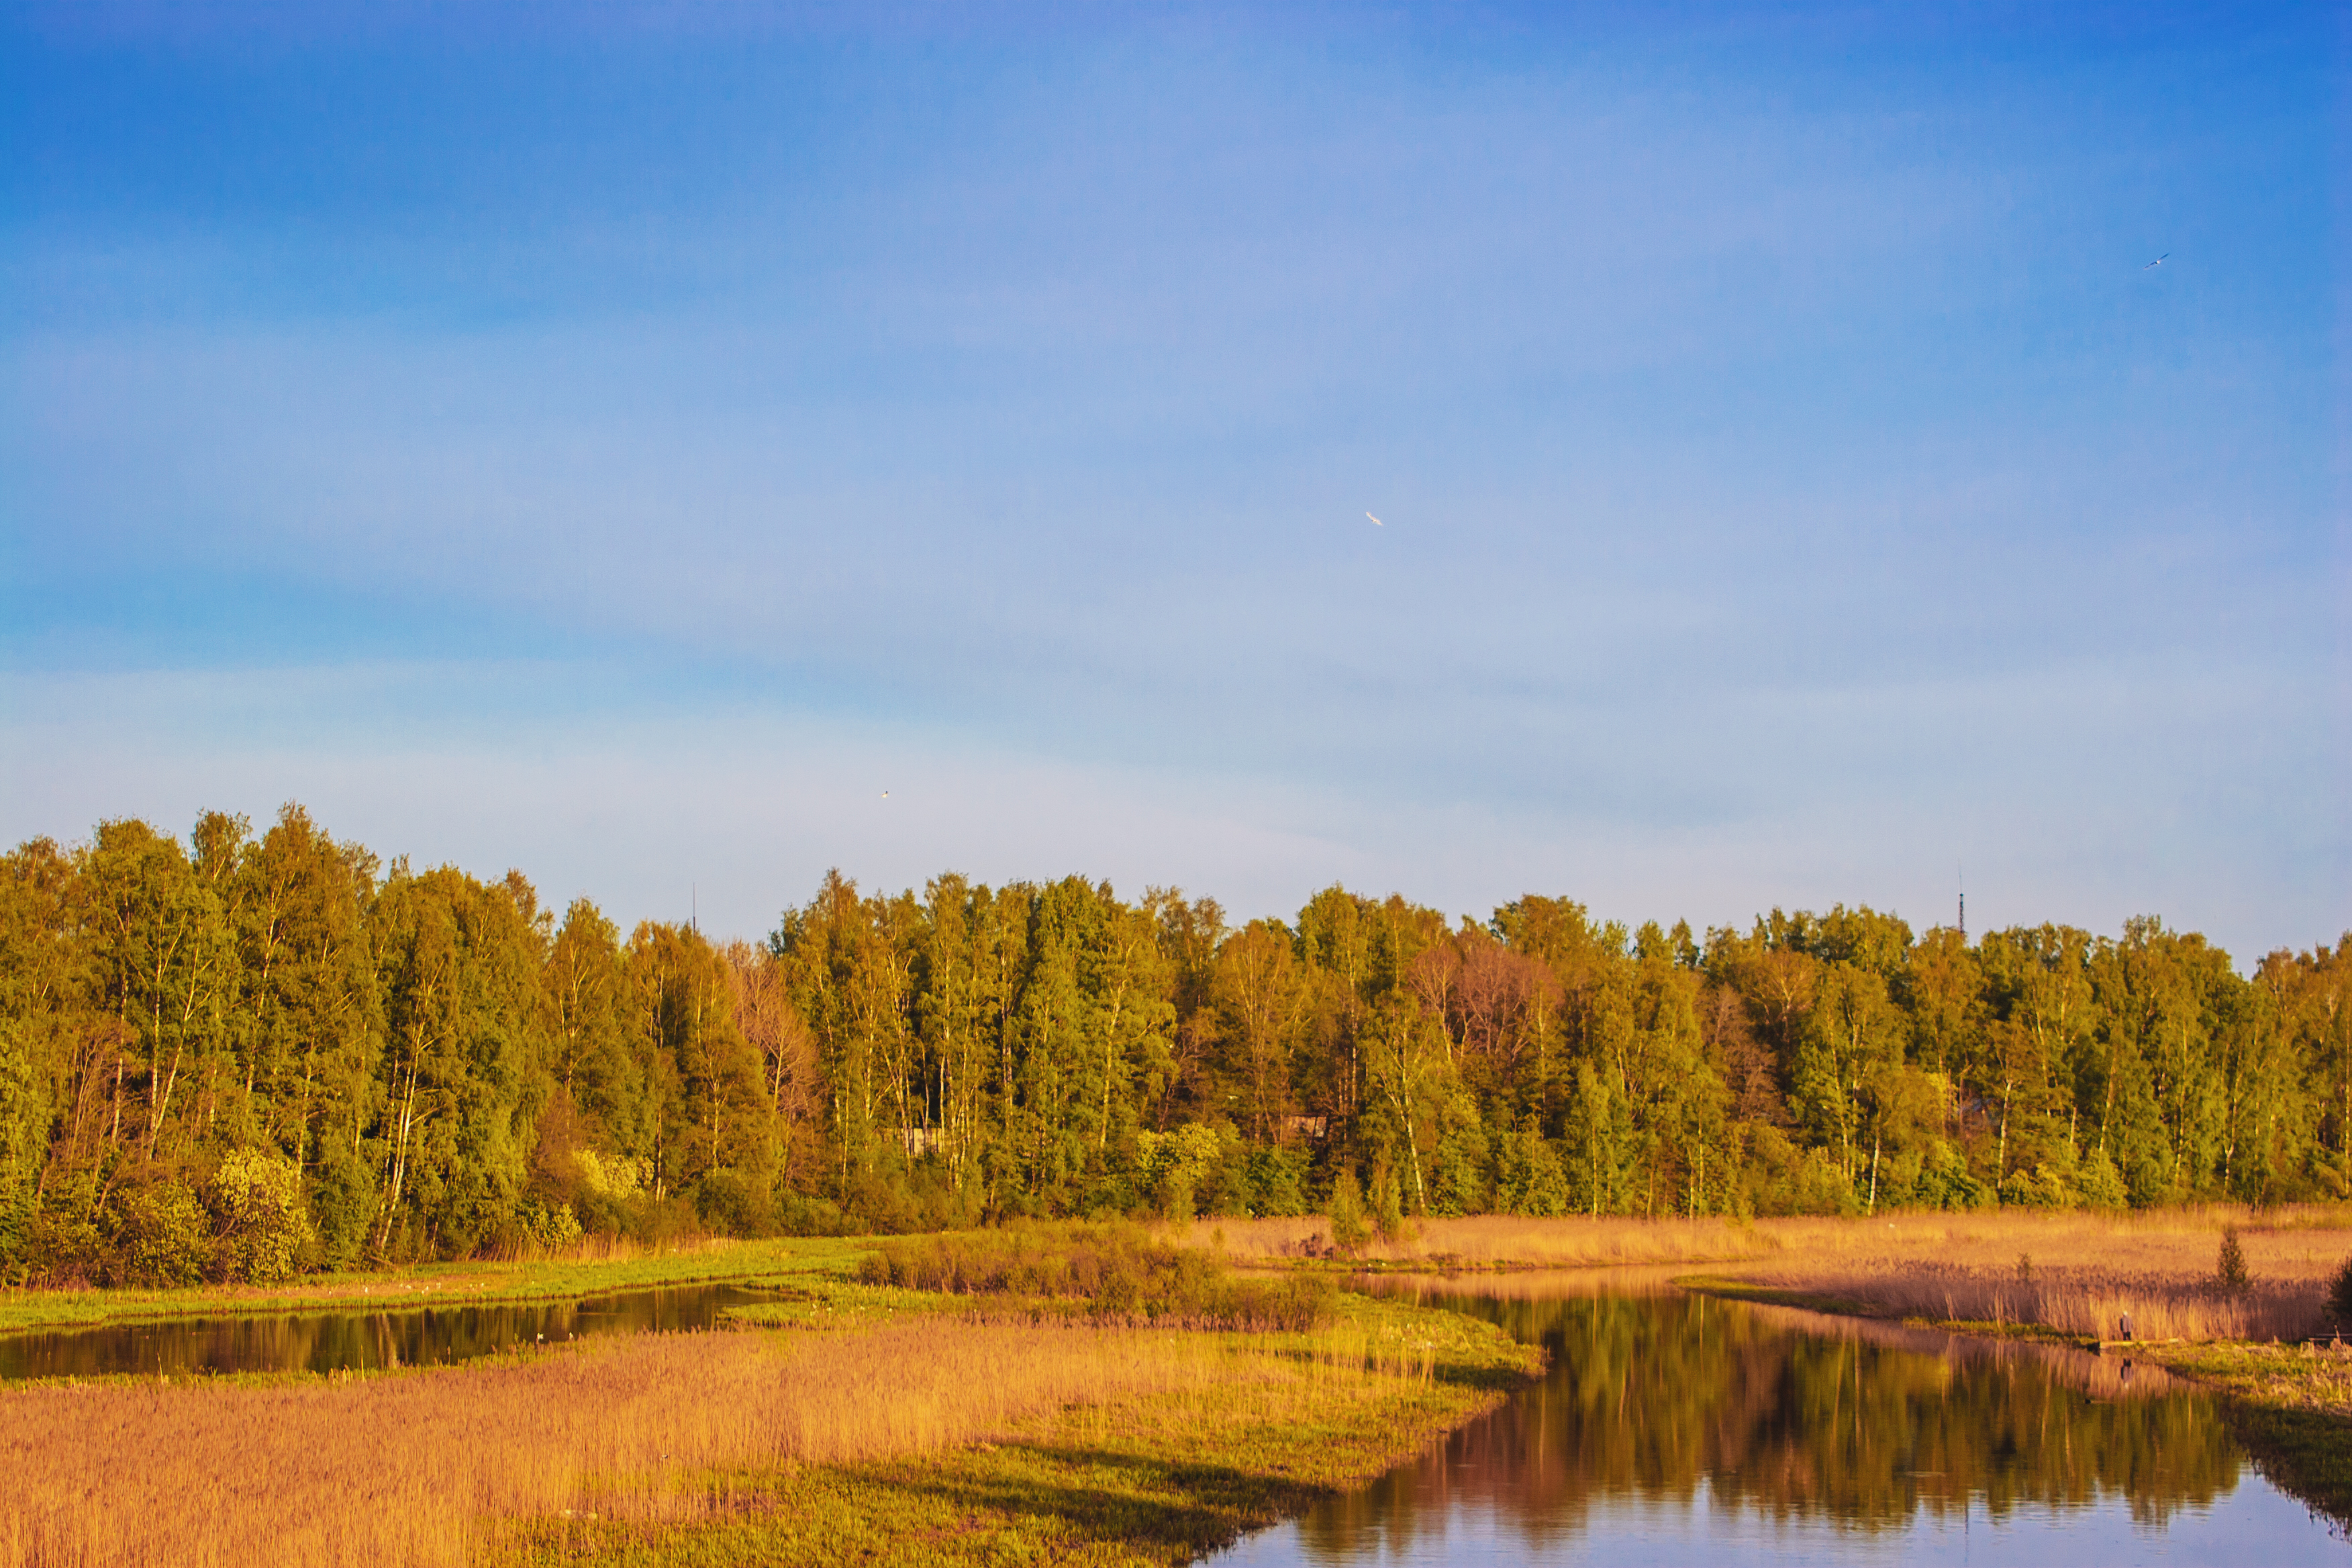
images, cloud, sky, water, plant, natural landscape, larch, tree, lacustrine plain, lake, watercourse, grass, bank, woody plant, horizon, grassland, plain, landscape, rural area, meadow, forest, calm, wetland, prairie, symmetry, hill, wildlife, reflection, temperate broadleaf and mixed forest, reservoir, riparian zone, woodland, Freshwater marsh, marsh, deciduous, tidal marsh, cumulus, evening, conifer, loch, nature reserve, pond, bog, salt marsh, fen, lake district, pasture, floodplain, Northern hardwood forest, riparian forest, field, tarn, autumn, tropical and subtropical coniferous forests, bayou, winter, swamp, pine family, temperate coniferous forest, tundra